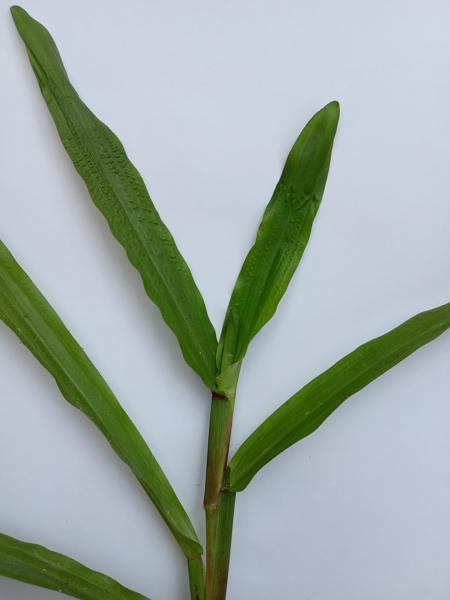
Weed species: Paspalum scrobiculatum